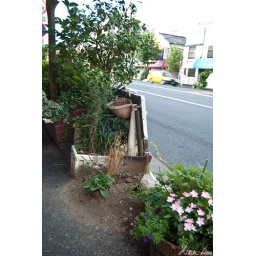
Every house has these great little collections of plants outside their doorstep... something green in the big city :)